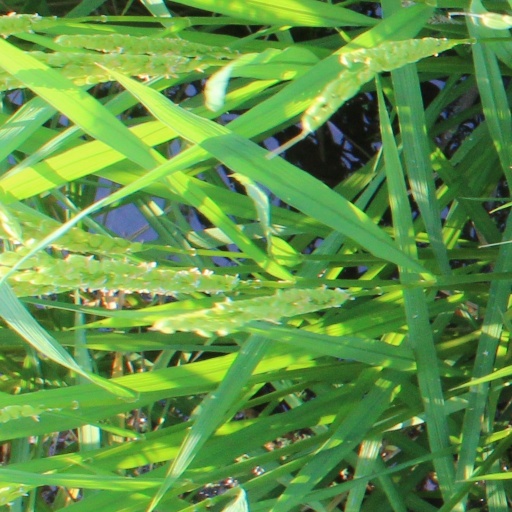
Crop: rice